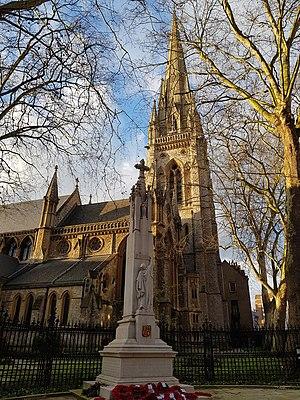
Eglise St Mary Abbots, Kensington, Londres.
Kensington est un quartier de Londres.